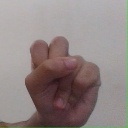
अक्षर: स